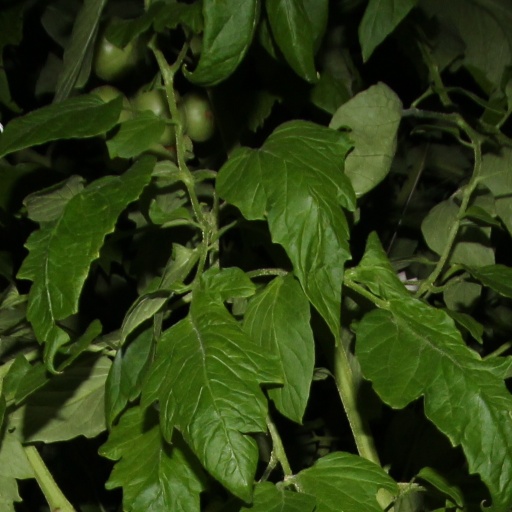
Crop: tomato